The Enigma of Arrival

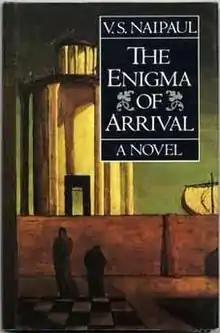
First edition

The Enigma of Arrival: A Novel in Five Sections is a 1987 novel by Nobel laureate V. S. Naipaul.